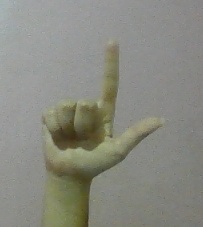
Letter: laam